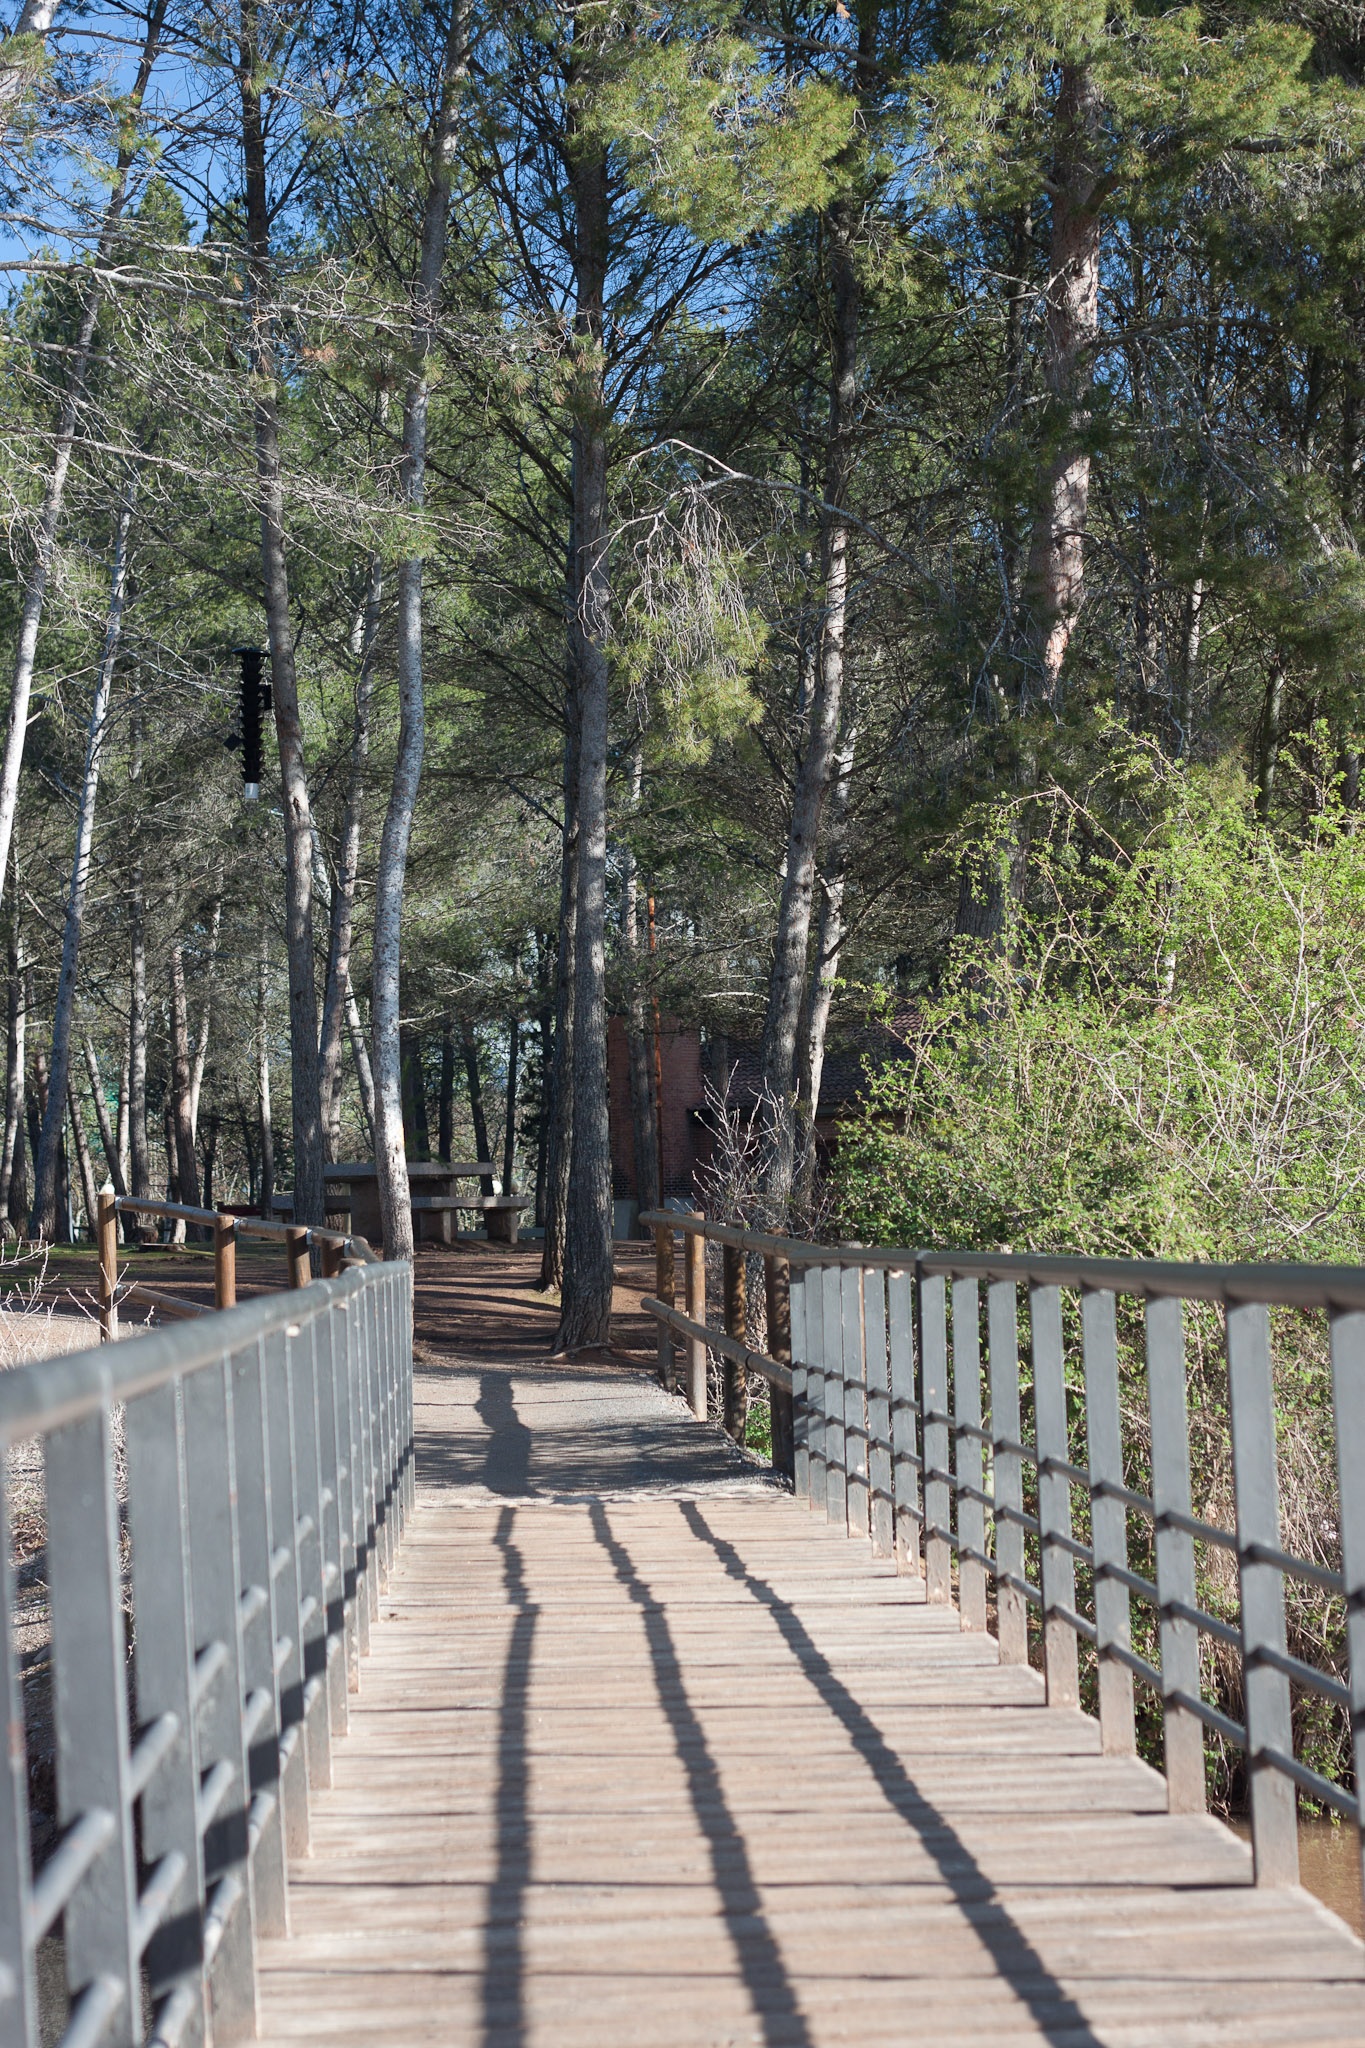
tree, nature, forest, wood, bridge, walkway, web, scenic, park, away